Architecture of Denmark

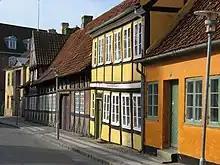
Holbæk, Zealand (17th century). Timber-framed houses with bricks and paned glass windows.

Christian IV also initiated a number of projects in Norway that were largely based on Renaissance architecture He established mining operations in Kongsberg and Røros, now a World Heritage Site. After a devastating fire in 1624, the town of Oslo was moved to a new location and rebuilt as a fortified city with an orthogonal layout surrounded by ramparts, and renamed Christiania. King Christian also founded the trading city of Kristiansand, once again naming it after himself.